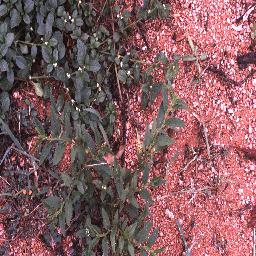
Label: negative